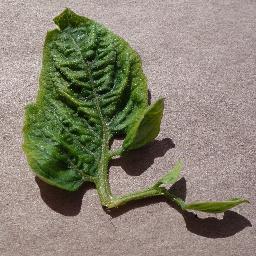
Label: Tomato___Tomato_Yellow_Leaf_Curl_Virus